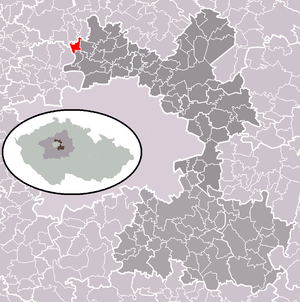
Máslovice est une commune du district de Prague-Est, dans la région de Bohême-Centrale, en République tchèque. Sa population s'élevait à 371 habitants en 2020.